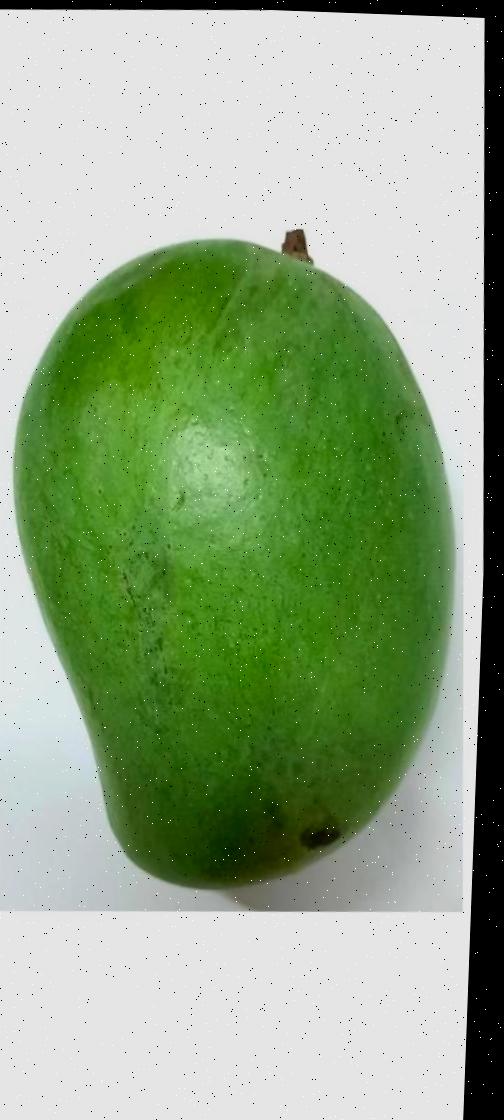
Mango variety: Amrapali